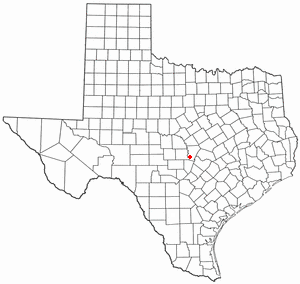
La ville américaine de Meadowlakes est située dans le comté de Burnet, dans l’État du Texas. Sa population s’élevait à 1 777 habitants lors du recensement de 2010.